Horacio Elizondo

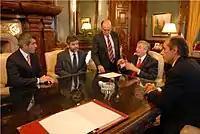
Elizondo (first from the left) with the president Néstor Kirchner in 2007.

Elizondo completed studies in physical education, and started refereeing after finishing the AFA course. His debut in the Argentine first division was in the Deportivo Español vs. Belgrano de Córdoba match in 1992. He was named "international" in 1994, and directed his first international match on October 9, 1996, between Ecuador and Colombia for the 1998 World Cup qualifications.